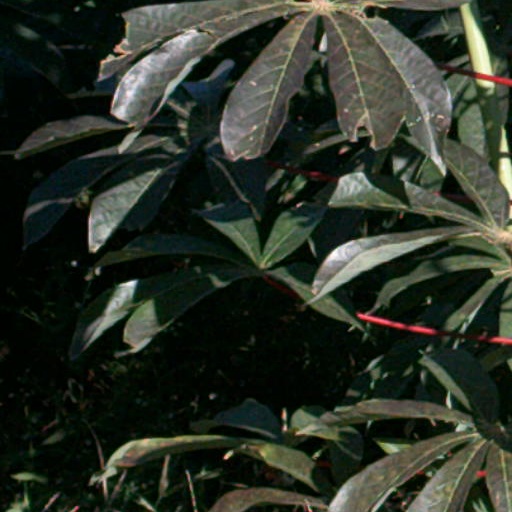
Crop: cassava